Sergio Parisse

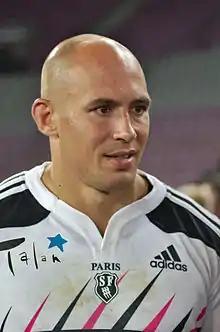
Parisse in 2014

Sergio Francesco Parisse (born 12 September 1983) is an Italian-Argentine former rugby union player. He is currently the lineout coach for French club Toulon. He played for the Italy national team from 2002 until the 2019 Rugby World Cup. Parisse is Italy's most-capped player, and currently the fourth most-capped player of all time. He was the first Italian rugby union player to be nominated for the IRB International Player of the Year, in 2008 and again in 2013. Parisse is widely considered one of the greatest number eights of the modern era, and the greatest Italian rugby player of all time. He also holds the joint record of playing in five Rugby World Cups.